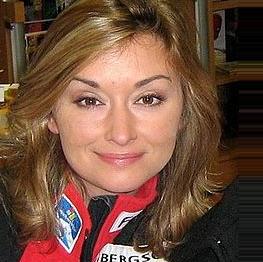
Age: 32